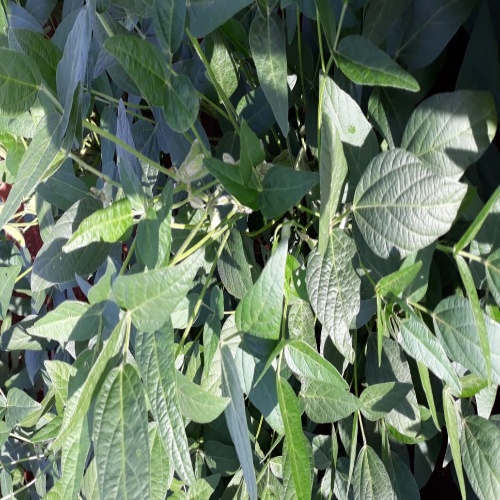
Label: Caterpillar